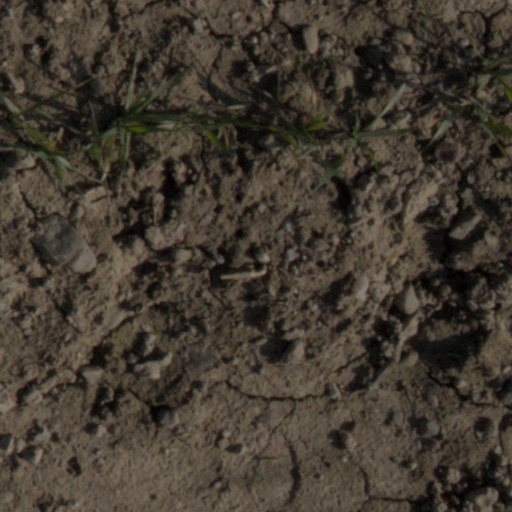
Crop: wheat